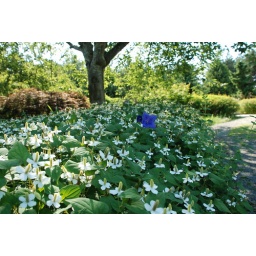
I took a few from here but the blue flower stuck out in this one.